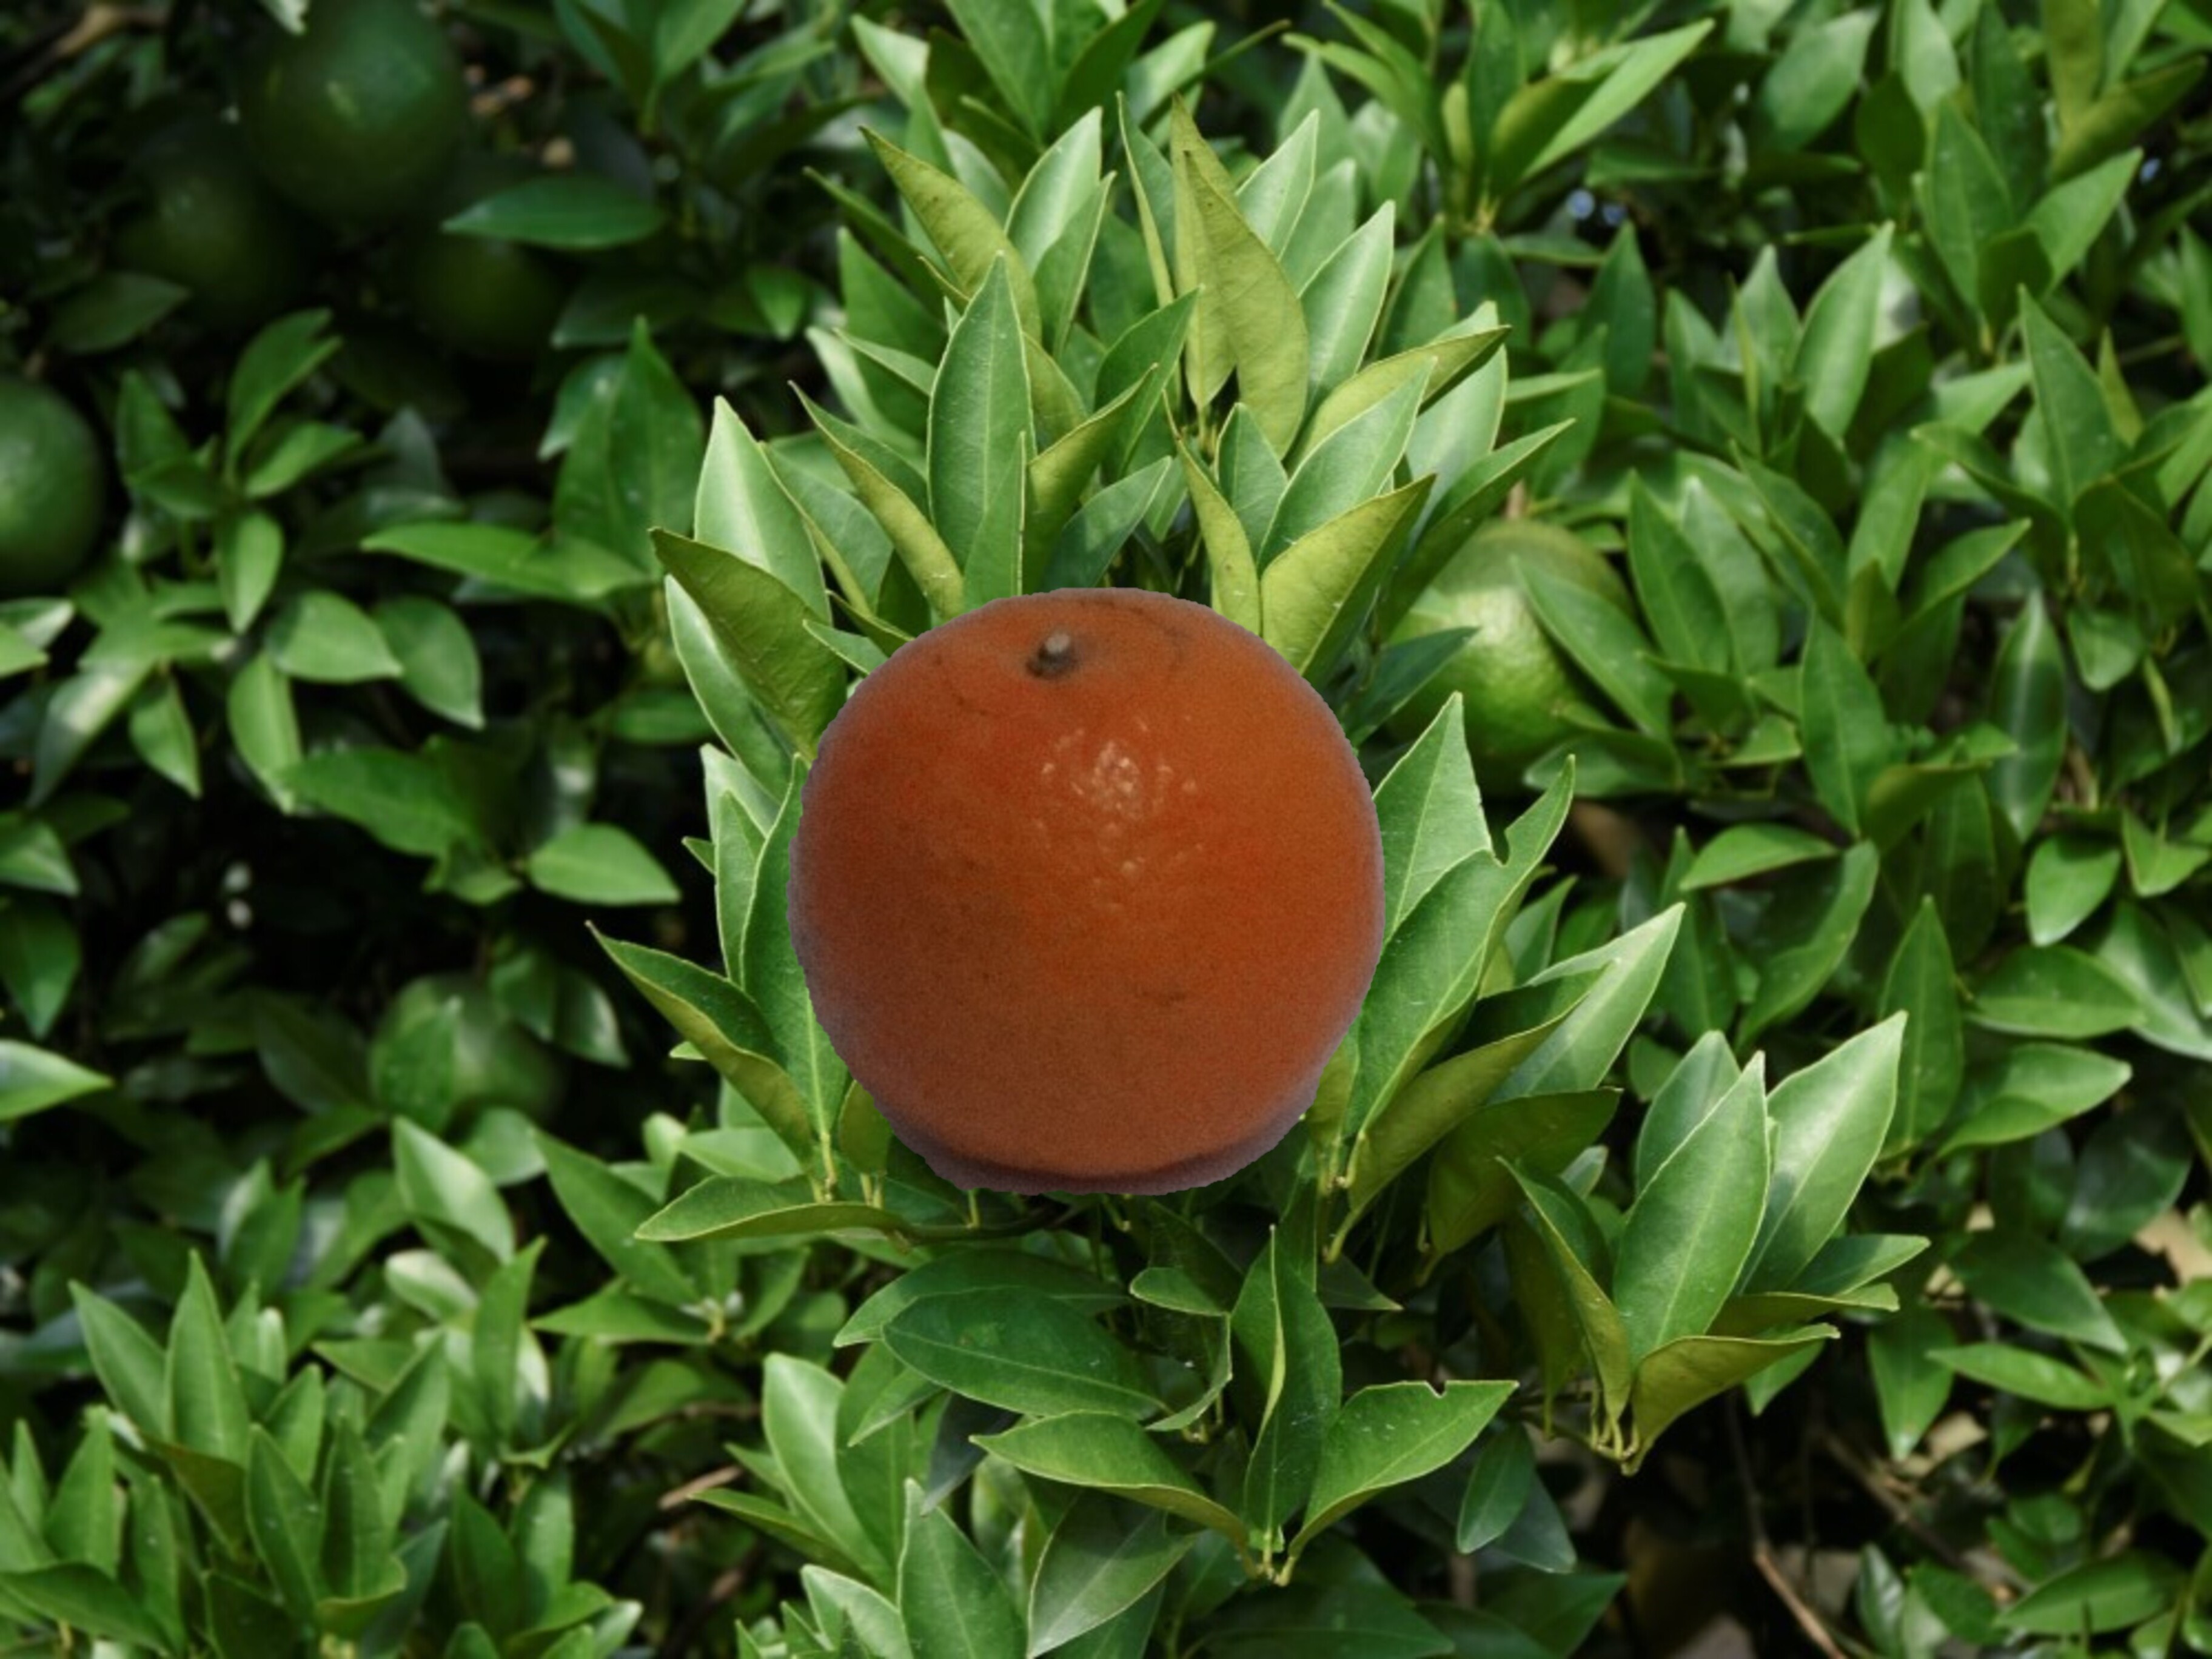
Citrus fruit variety: tankan